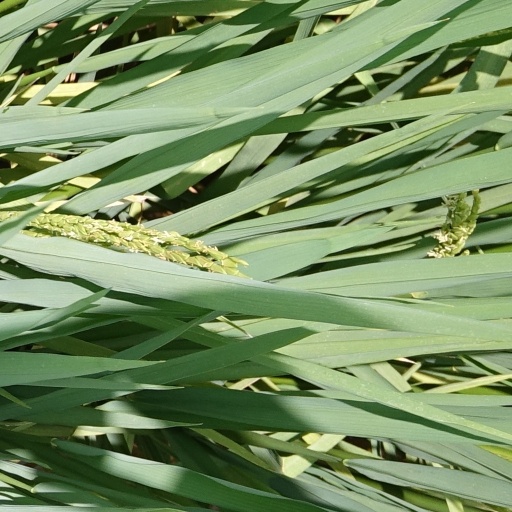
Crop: rice